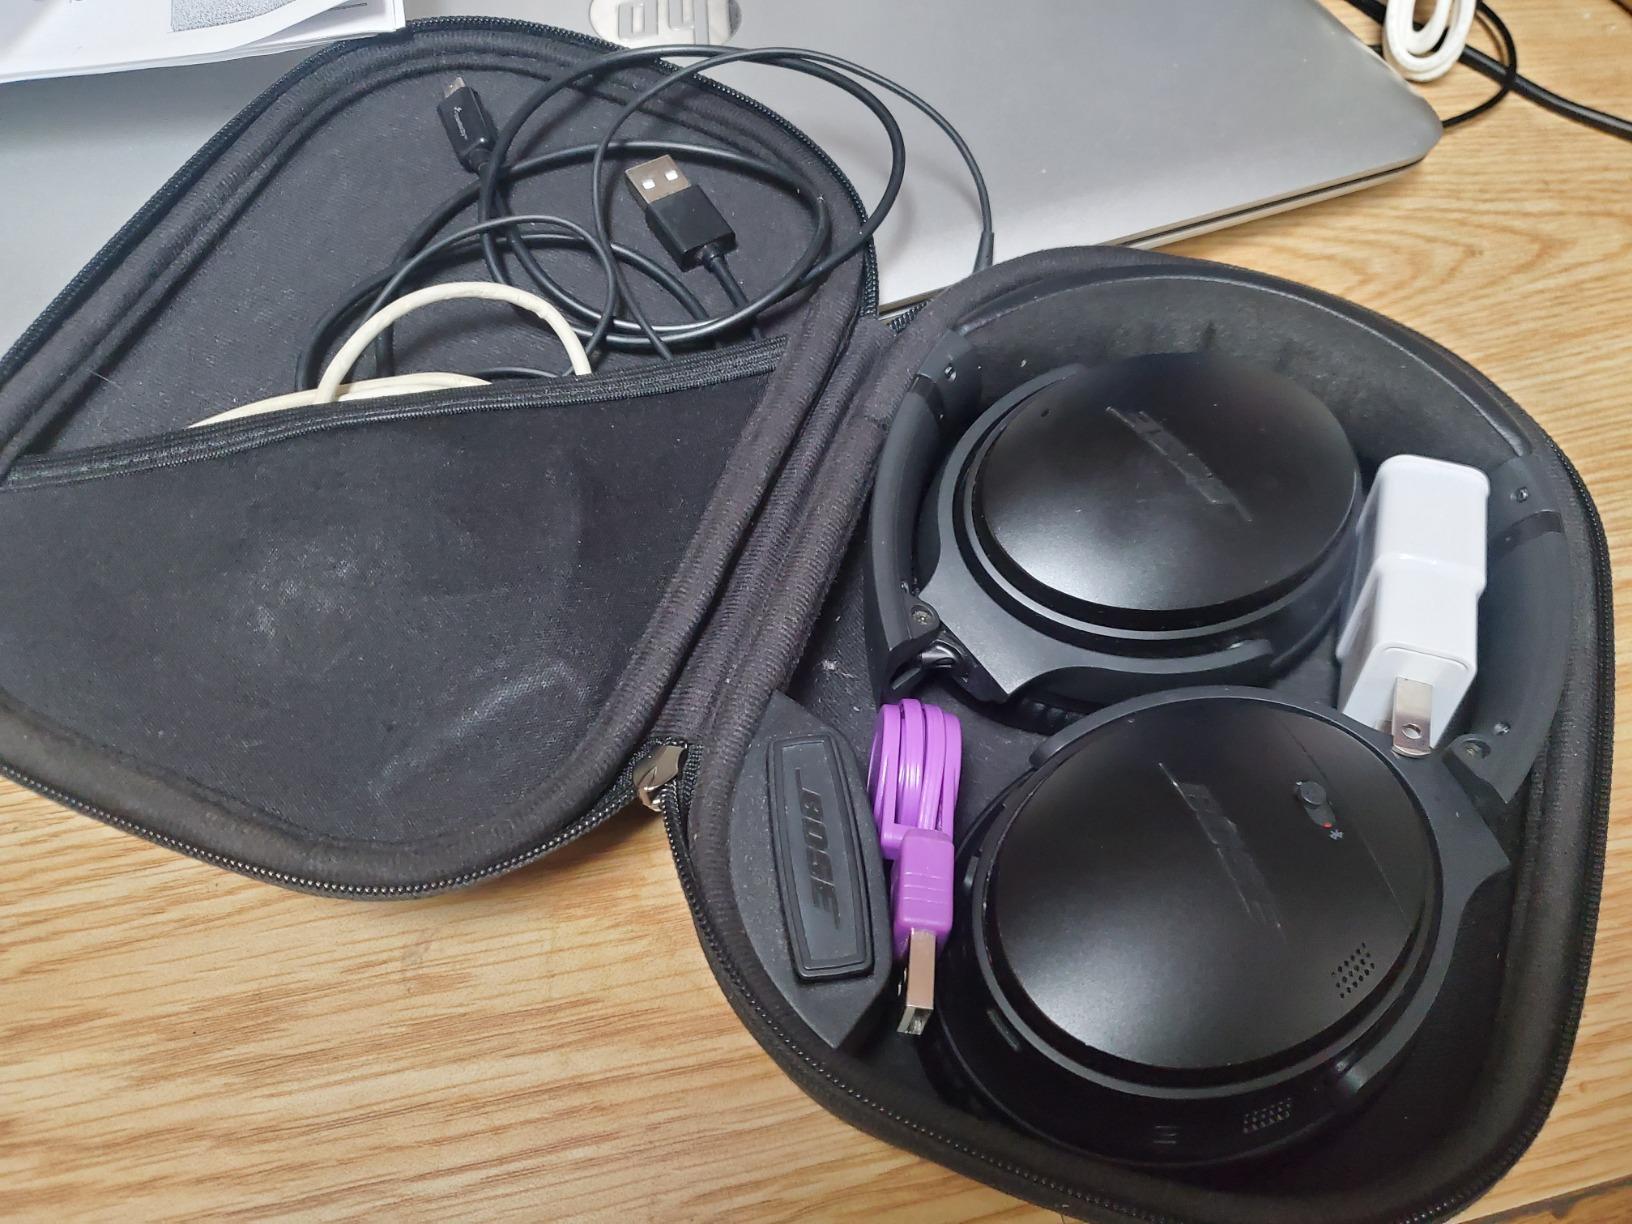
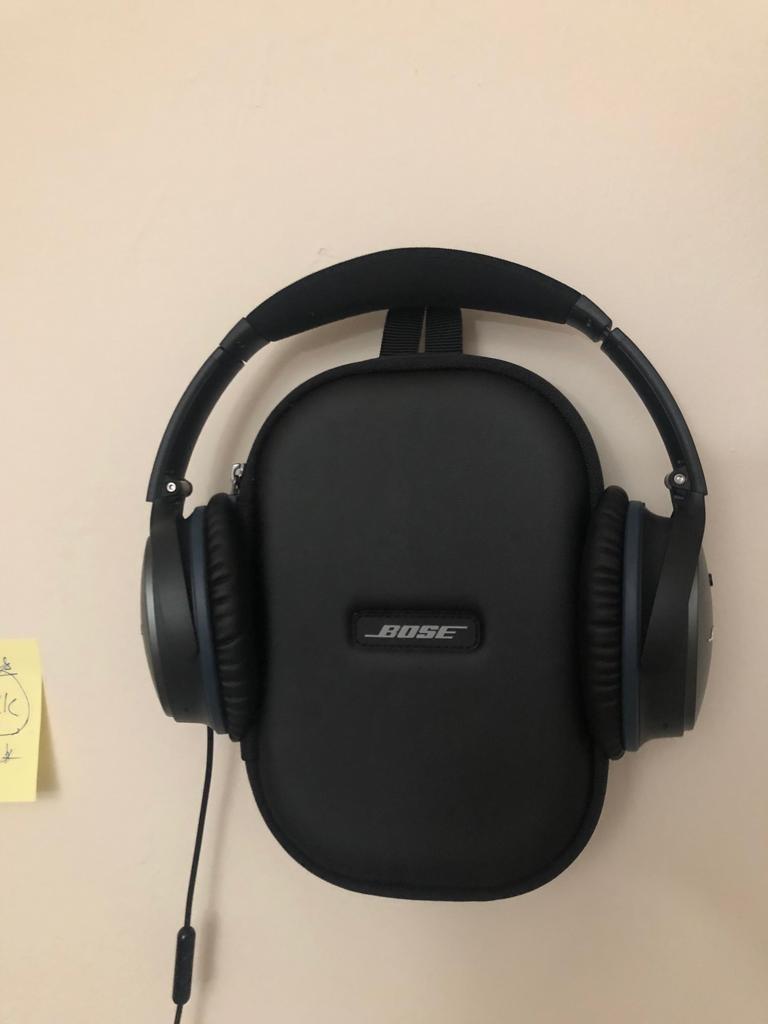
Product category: headphones
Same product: no